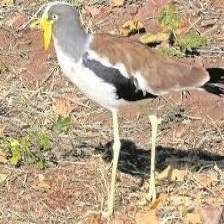
Species: MASKED LAPWING
Scientific name: VANELLUS MILES